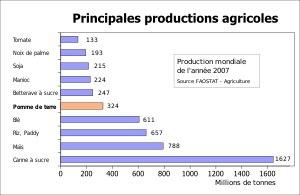
La pomme de terre ou patate, est un tubercule comestible produit par l’espèce Solanum tuberosum, appartenant à la famille des solanacées. Le terme désigne également la plante elle-même, plante herbacée, vivace par ses tubercules mais toujours cultivée comme une culture annuelle. La pomme de terre est une plante qui réussit dans la plupart des sols, mais elle préfère les sols légers légèrement acides. La plante est sujette aux maladies dans des sols calcaires ou manquant d’humus.